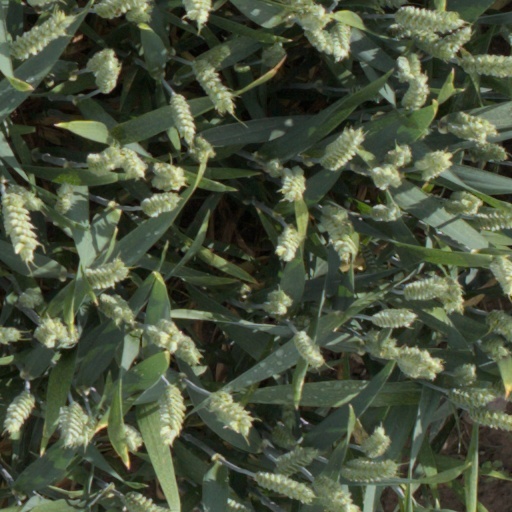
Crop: wheat